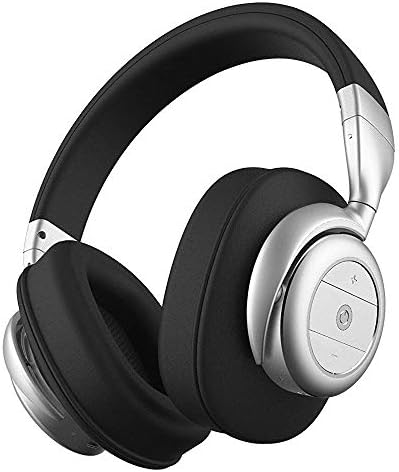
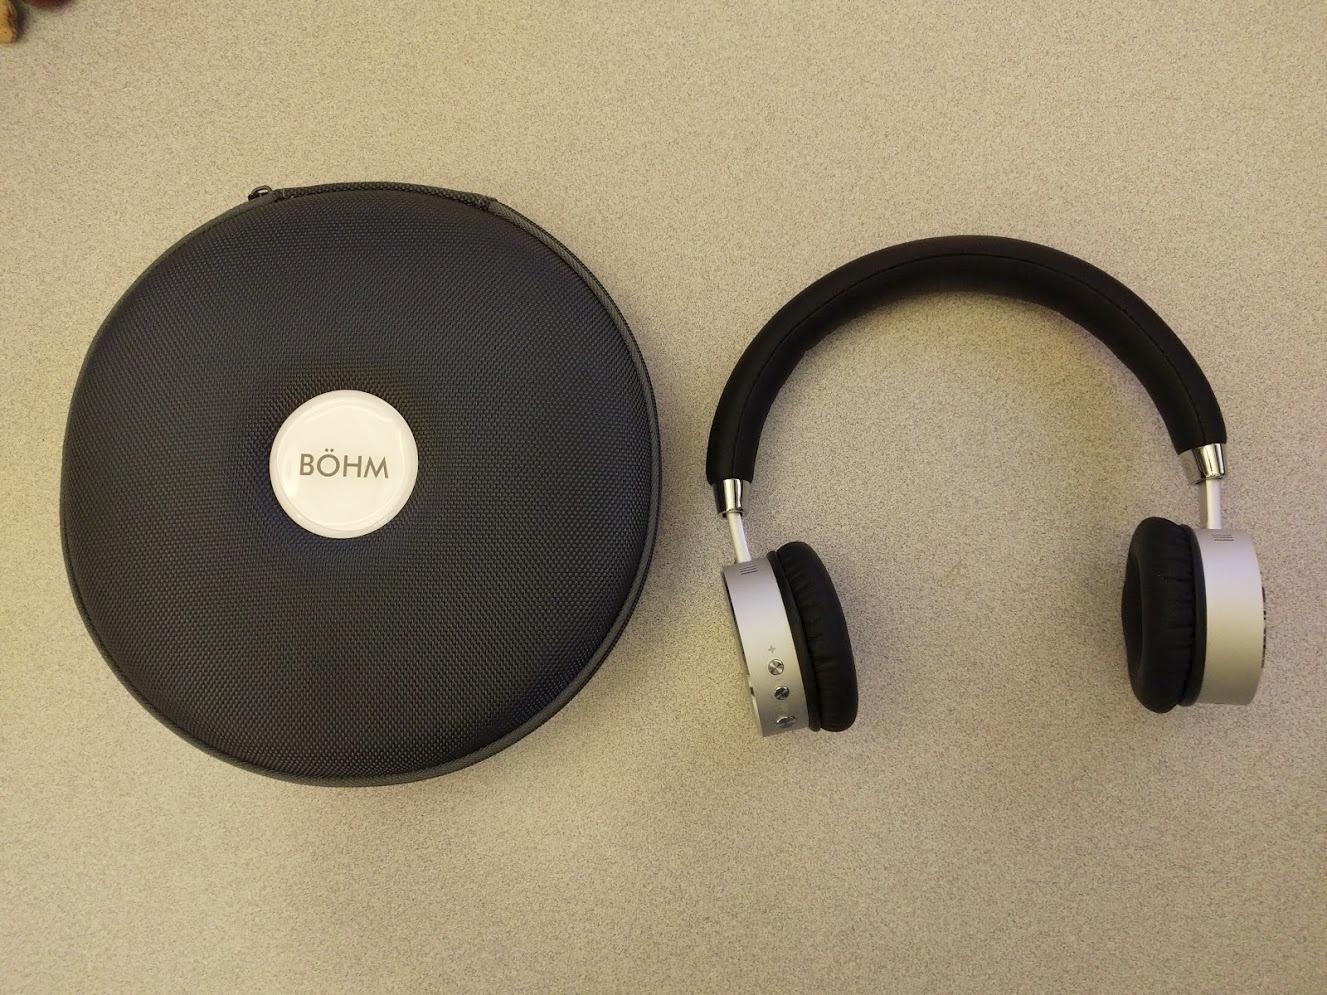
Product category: headphones
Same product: no